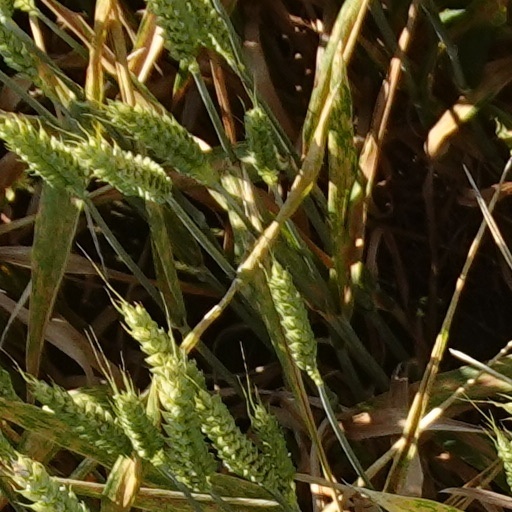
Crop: wheat